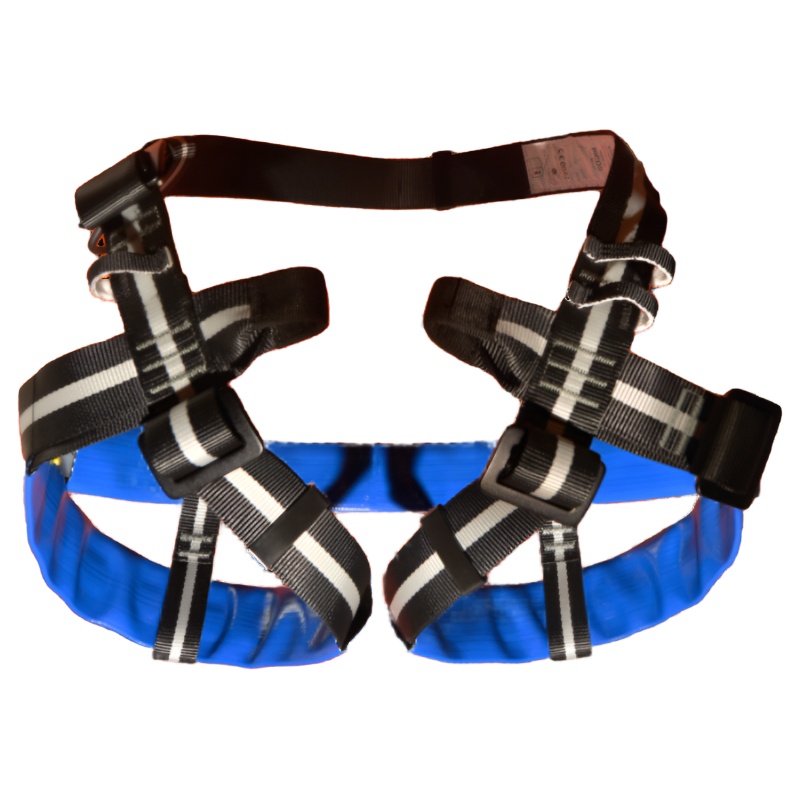
MTDE Picos Caving Harness
Picos Caving Harness This harness has two major advantages: a very low point with the link to the maillon and a very wide seat surface, it is the most comfortable harness of all caving harnesses on the market, with its 44 mm strap. To avoid any discomfort, it must be carefully adjusted. Features Fixation : 2 strap loops. Belt and breech strap : adjustable, 44mm support Thighs : adjustable, support 44 mm Accessory holder (4): 3 fixed, in mixed dyneema/polyamide tape with safety seams, 1 mobile with polyethylene loop Protections : removable reinforced tubular PVC, around the thighs and under the buttock Color : blue/black. Maximum belt circumference: 112 cm Weight : 845g Read the Instruction Manual here . Derek Bristol's Gear Review on MTDE Harnesses:
Brand: MTDE
Category: Sporting Goods > Outdoor Recreation > Climbing > Climbing Harnesses